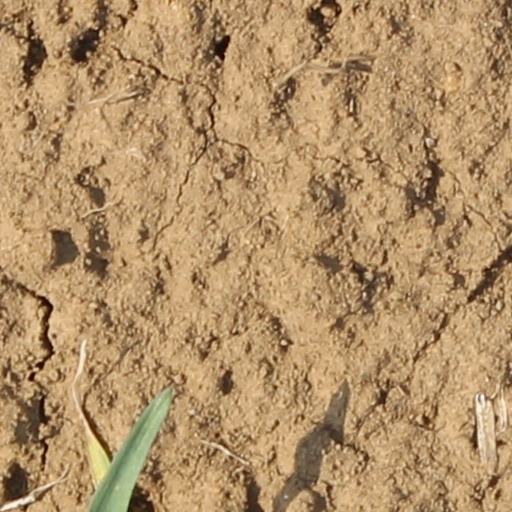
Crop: wheat